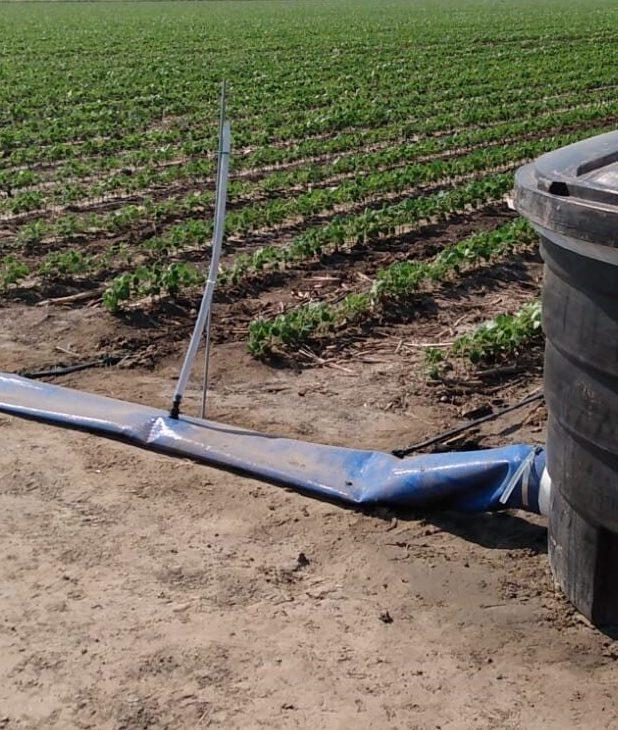
Shamba ambalo limepandwa mimea midogo inayokua kwa mstari, kando kuna bomba la plastiki la umwagiliaji ambalo linaonekana kuunganishwa kwenye tanki kubwa la kuhifadhi maji.Udongo unaonekana kuwa mkavu kidogo.